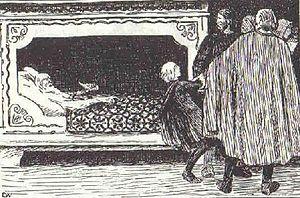
Aun le Vieux est un roi suédois légendaire de la dynastie des Ynglingar. Son nom est également orthographié Ane, On ou One. Il est le fils de Jörund et le père d'Egil.